Australia 108

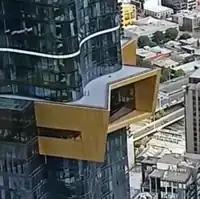
The "starburst" occupying levels 69 to 71 of Australia 108. As viewed from the Melbourne Skydeck, Eureka Tower, April 2021.

The residential section of the skyscraper would have comprised 646 apartments, throughout levels 13 to 81. This included a penthouse apartment on levels 80 and 81. Meanwhile, the hotel aspect of the skyscraper would have occupied levels 83 to 102 and feature 288 rooms. A prominent component of this proposal was its star-shaped sky lobby on the 83rd and 84th floors, which would have protruded outside of the building, in similar vein to the Eureka Tower's "Edge" experience, only larger. The Commonwealth Star on the Flag of Australia was used as inspiration for the "starburst". Another design feature was the use of two metal-cladded beacon towers atop the skyscraper's roof. Whilst Australia 108's main roof would have terminated at level 104, the two beacons of varying heights –the taller rising to above ground– would have comprised levels 105 to 108. A cantilevered 'skybar' forming level 108, was to be hoisted between the beacons at approximately above ground.